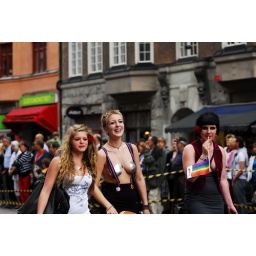
girls walking in the stockholm pride parade 2009